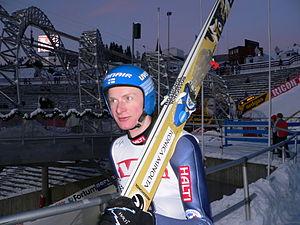
Tami Petri Antero Kiuru, né le 13 septembre 1976 à Vantaa, est un sauteur à ski finlandais.